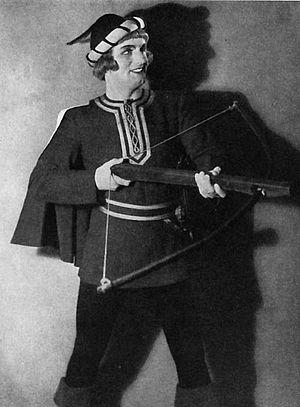
Set Svanholm, né à Västerås le 2 septembre 1904 et mort le 4 octobre 1964 à Saltsjö-Duvnäs, est un ténor suédois.